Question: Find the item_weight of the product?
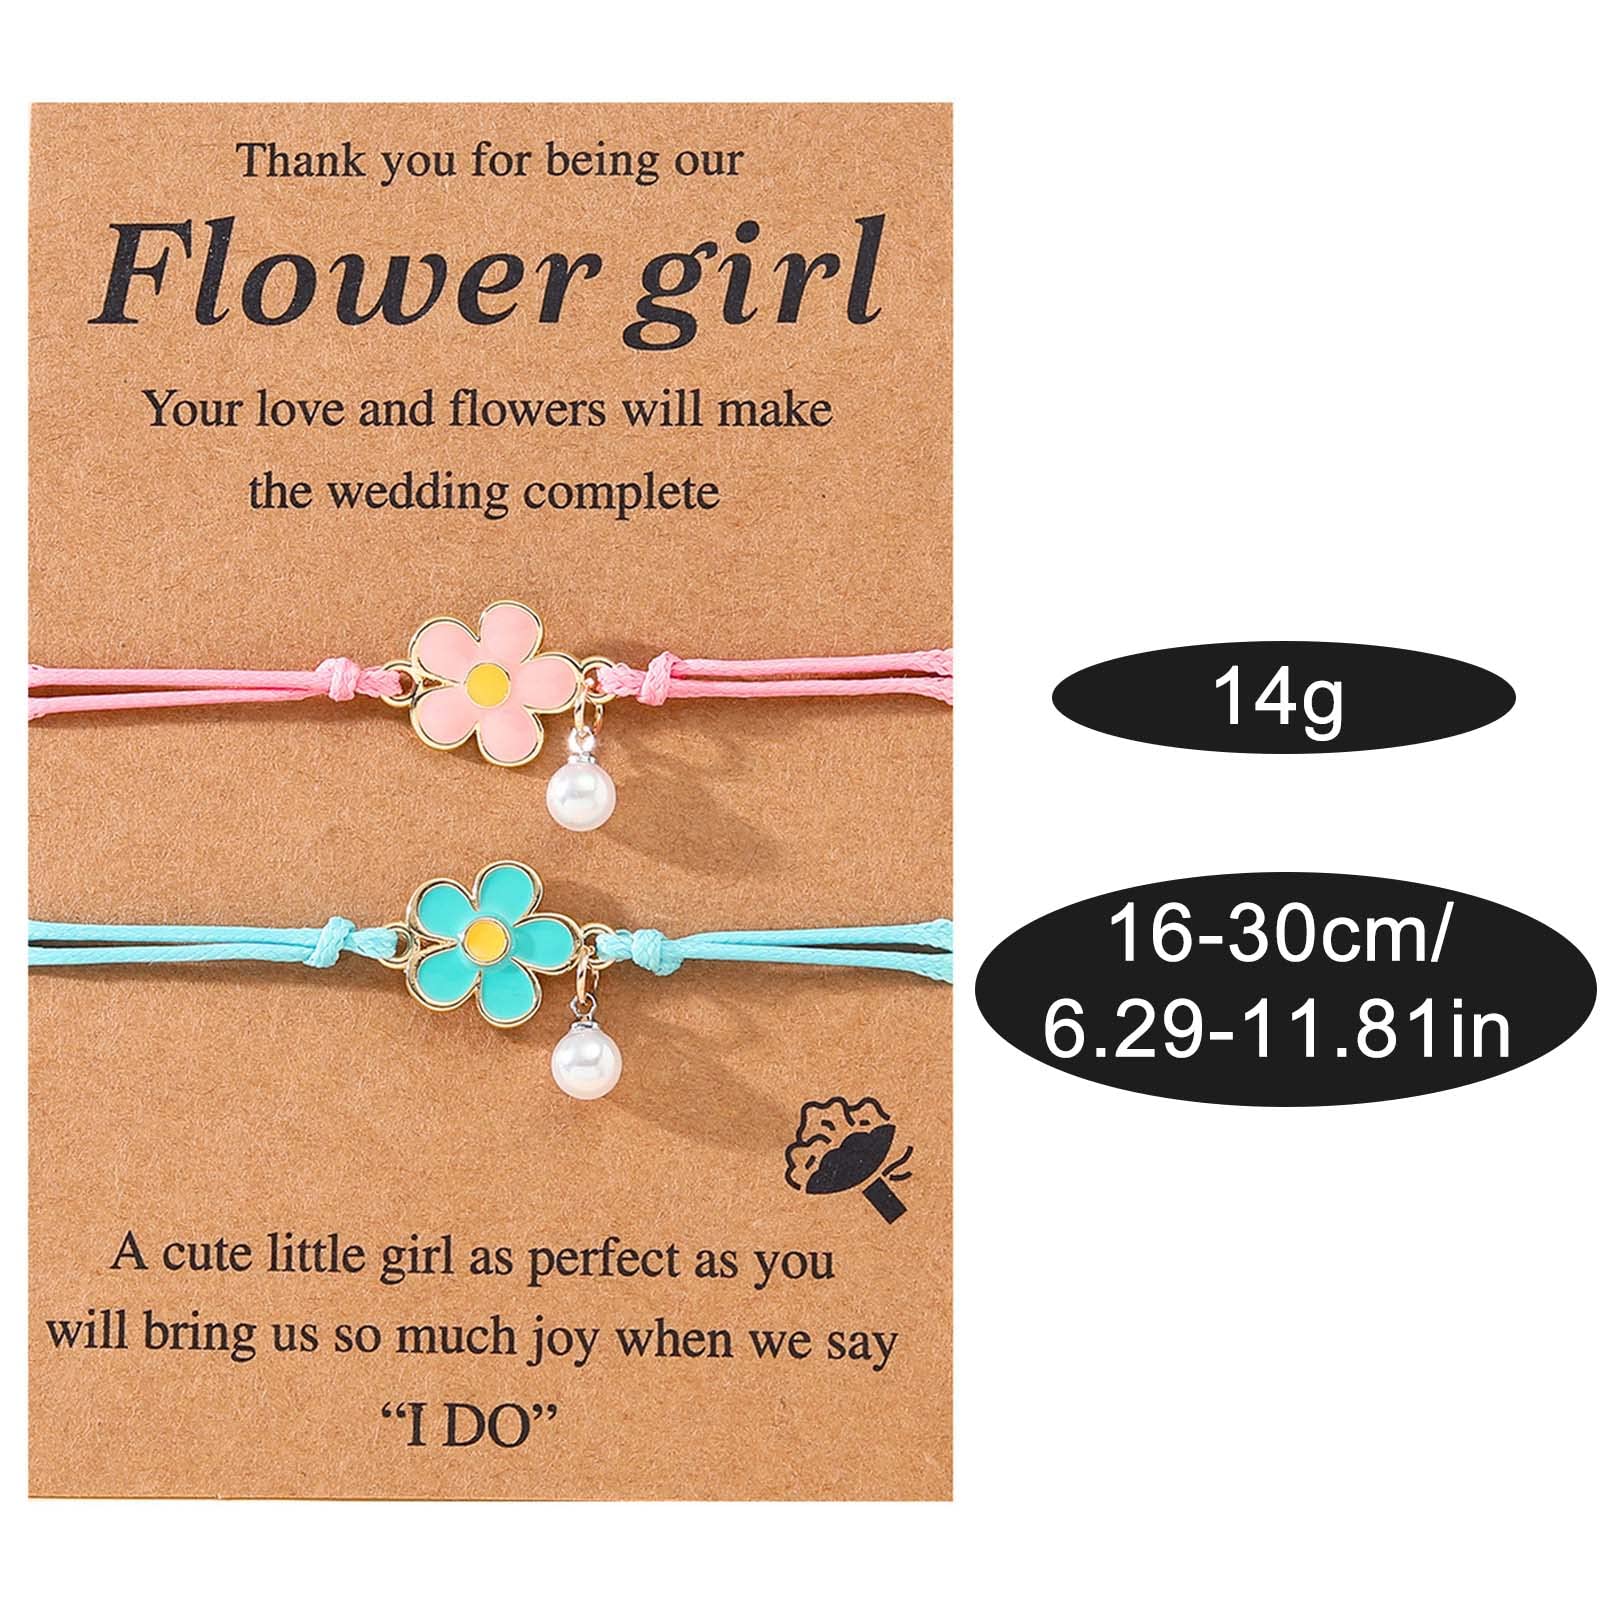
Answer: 14.0 gram